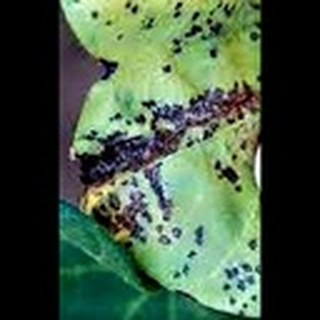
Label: cotton_bacterial_blight